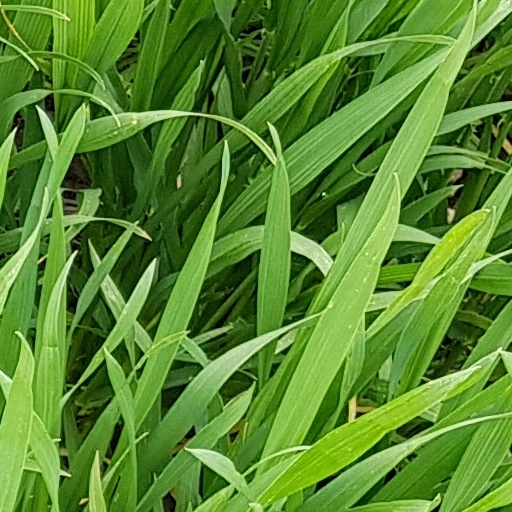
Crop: wheat